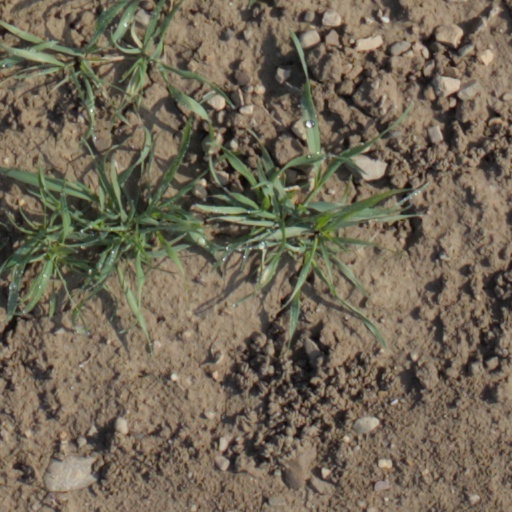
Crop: wheat